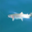
Label: trout